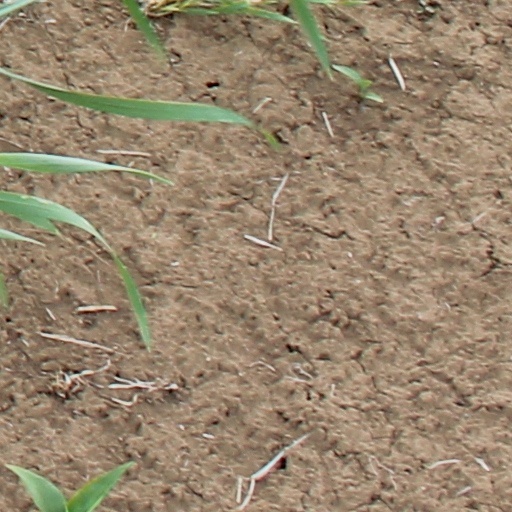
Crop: wheat